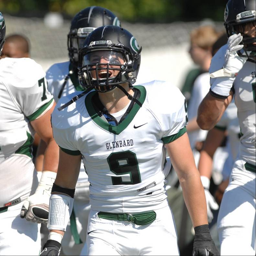
week -- photos vs. football game .